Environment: real
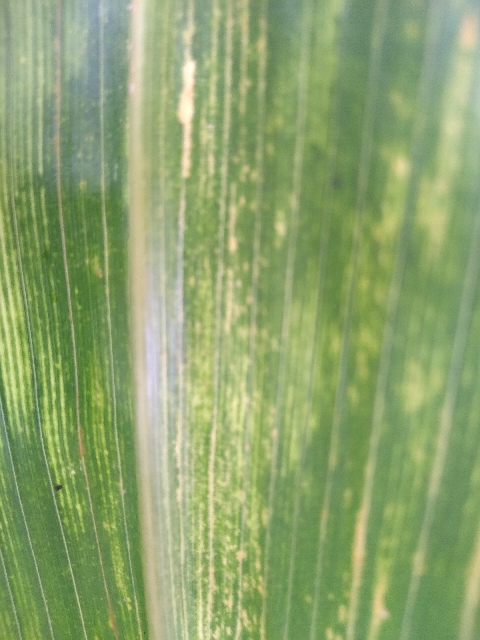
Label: lethal_necrosis